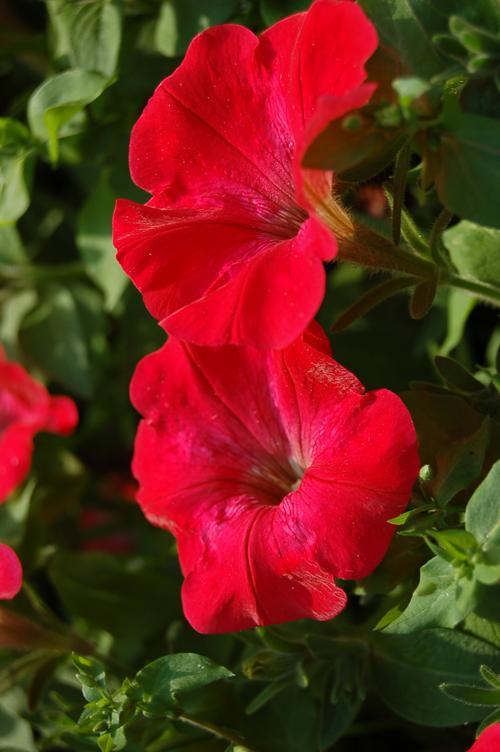
Label: petunia